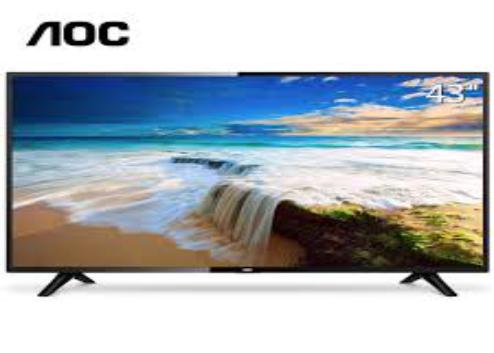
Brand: Admiral Oversea Corporation
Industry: Electronic